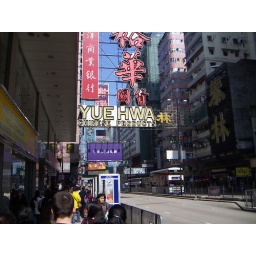
When one does not have enough sign space on one's building, simply build the sign in the airspace over the road instead.